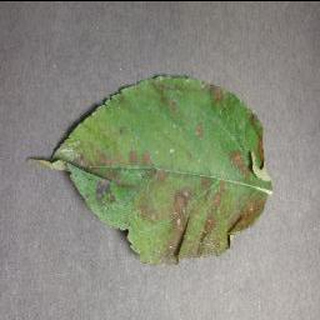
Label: apple_cedar_apple_rust